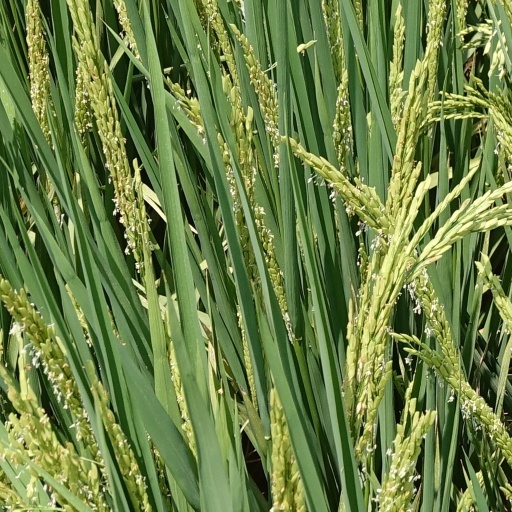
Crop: rice